History of Ahmedabad

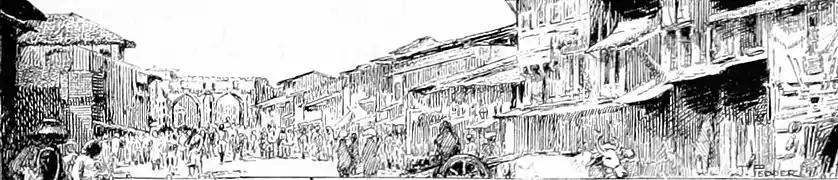

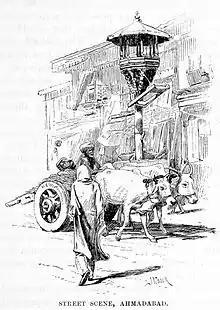
Street scene of Ahmedabad, 1890

From 1857 to 1865, it was a time of great prosperity. The municipal government was established in 1858. The American Civil War (1863–1865) helped the economy of the city. The railway connecting Ahmedabad with Bombay was opened in 1864. Ahmedabad grew rapidly, becoming an important center of trade and textile manufacturing. The city was greatly damaged by floods in 1868 and in 1875.